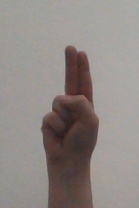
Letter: taa